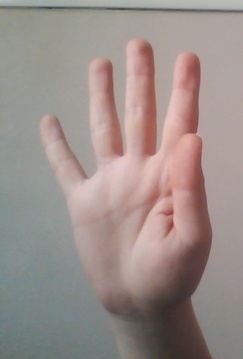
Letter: sheen